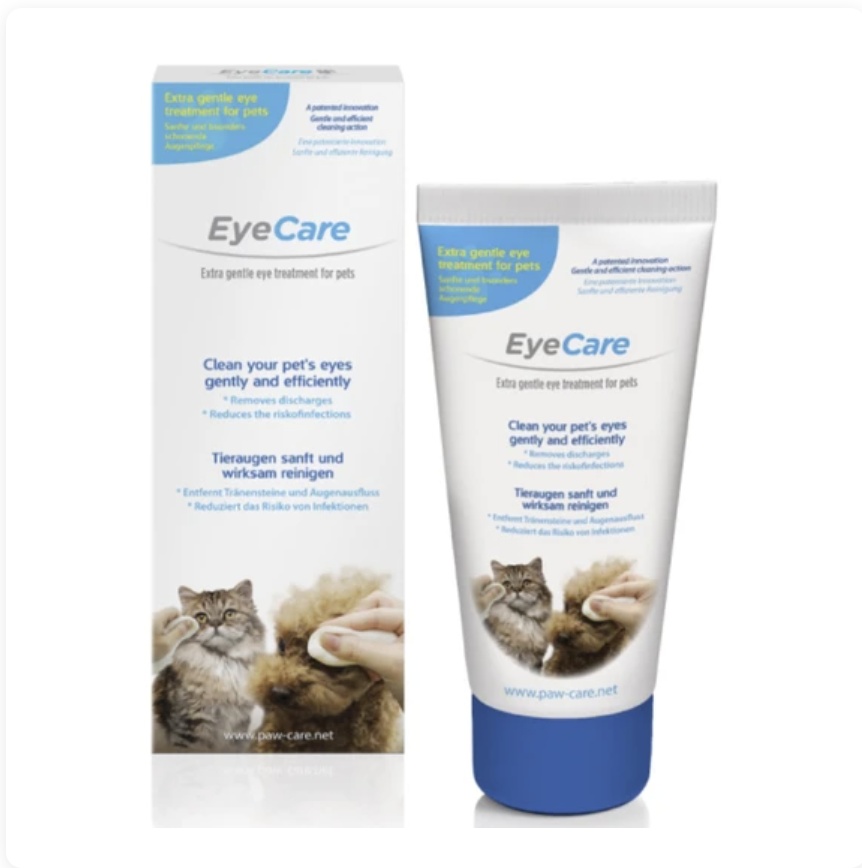
EyeCare Pet Ocular Cleaning & Treatment 150g
EyeCare Pet Ocular Cleaner & Treatment provides the most gentle care for your pet's eyes. It contains natural active ingredients to clean and protect the sensitive parts of your pets' eyes gently and efficiently. Wind, dust, debris and loose hair can congest the tear-ducts and cause tearing in the eyes of your beloved pets and can lead to irritation and painful infections. Blocked tear-ducts can further lead to the development of tear stains which is especially unaesthetic on light fur. EyeCare Pet Ocular Cleaning Product's soft compound absorbs and removes any discharge, dirt particles and germs and soothes irritated eyes. No tears have to be spilled and it is suitable for any kind of pet! Regular use is recommended especially for pets with sensitive eyes, tear stains or constant eye infections. Directions For Use 1) Wash your hands before use. 2) As required, gently dab a small amount of EyeCare on the eyelid and in the corner of the eye for 2-3 seconds. The soft compound absorbs any discharge as well as dirt particles and germs. Repeat as necessary. 3) If discharge recurs repeatedly, the collected material is yellowish or greenish, and/or the surrounding tissues are red and irritated, please consult a veterinarian. 4) After use, dispose of the used EyeCare portion in the household waste.
Brand: EyeCare
Category: Animals & Pet Supplies > Pet Supplies > Pet Eye Drops & Lubricants